Nannesvara Temple, Lakkundi

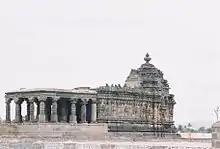
Nannesvara temple

The Nannesvara Temple, also referred to as the Nanneshvara temple, is an 11th century Hindu temple in Lakkundi, Gadag district, Karnataka. It is notable for being the earliest known imperial-style temple of the Kalyana Chalukyas, one with significant influences from both North Indian and South Indian schools of Hindu architecture. It stands immediately west to the much larger and more ornate Kasivisvesvara twin Temple in a similar style.